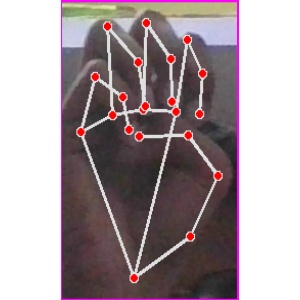
अक्षर: म